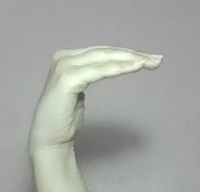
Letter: haa